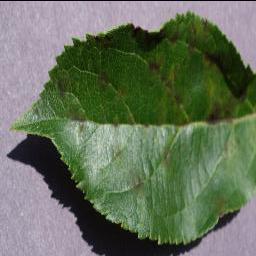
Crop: apple
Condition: scab